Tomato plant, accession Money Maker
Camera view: tilt-top (135 deg); turntable rotation: 120 degrees
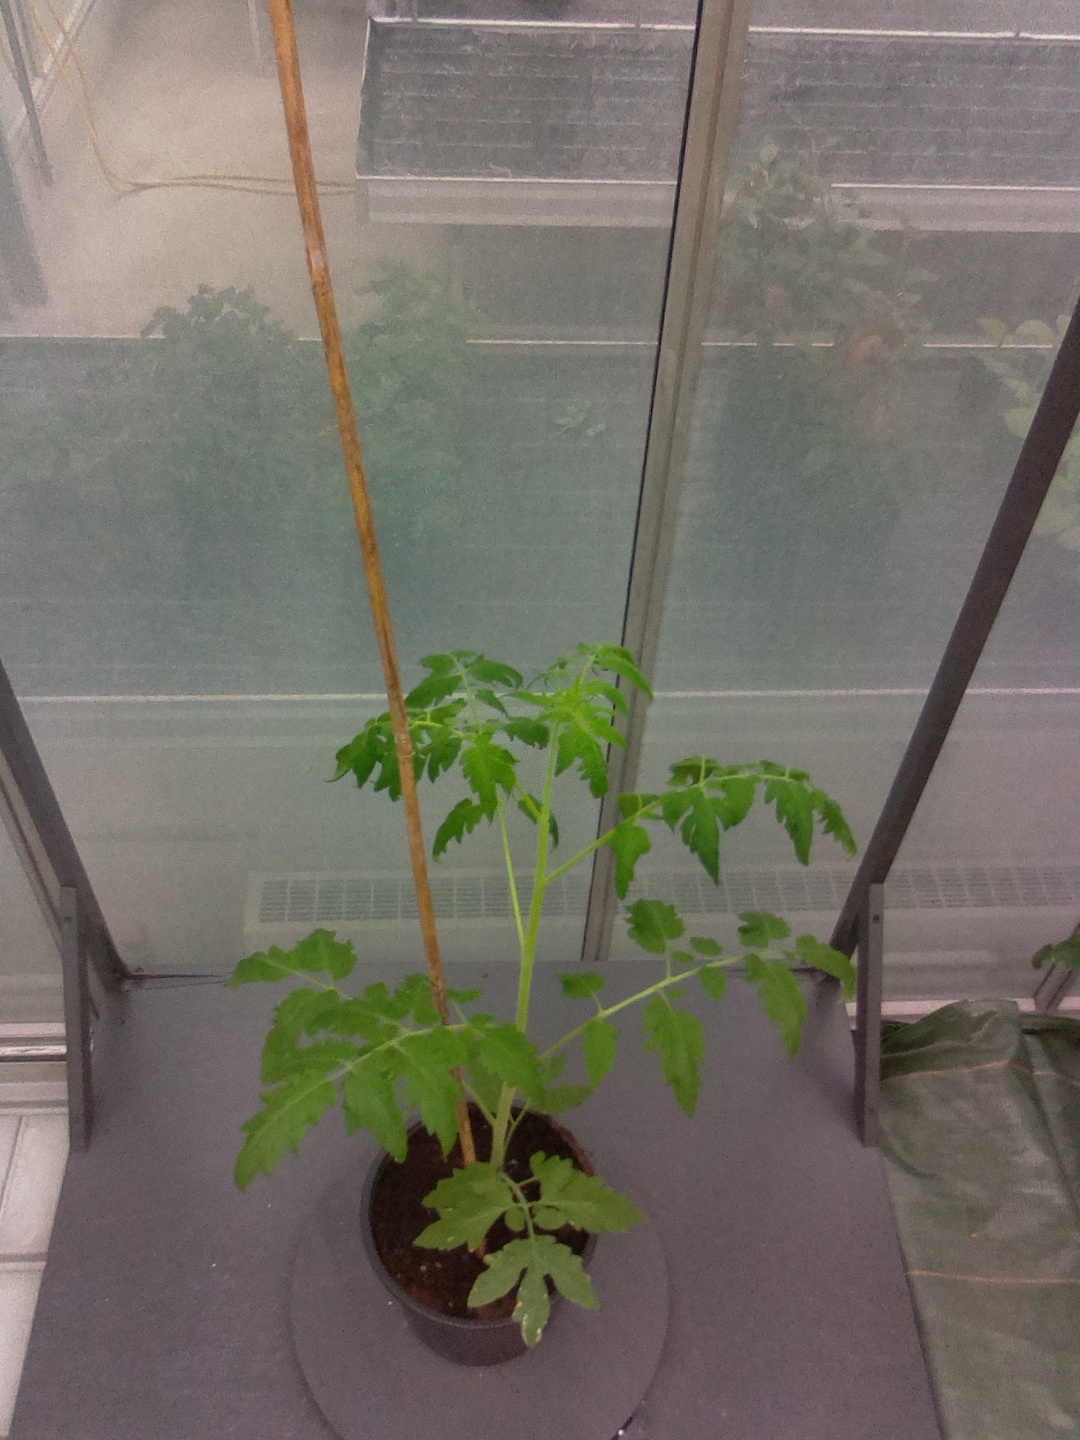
BBCH growth stage 14: 8 of true leaves visible